Describe the emotion expressed in this image:  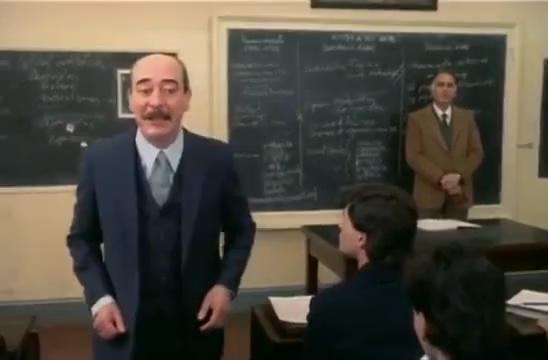
This person displays Fear, valence and arousal with low intensity.